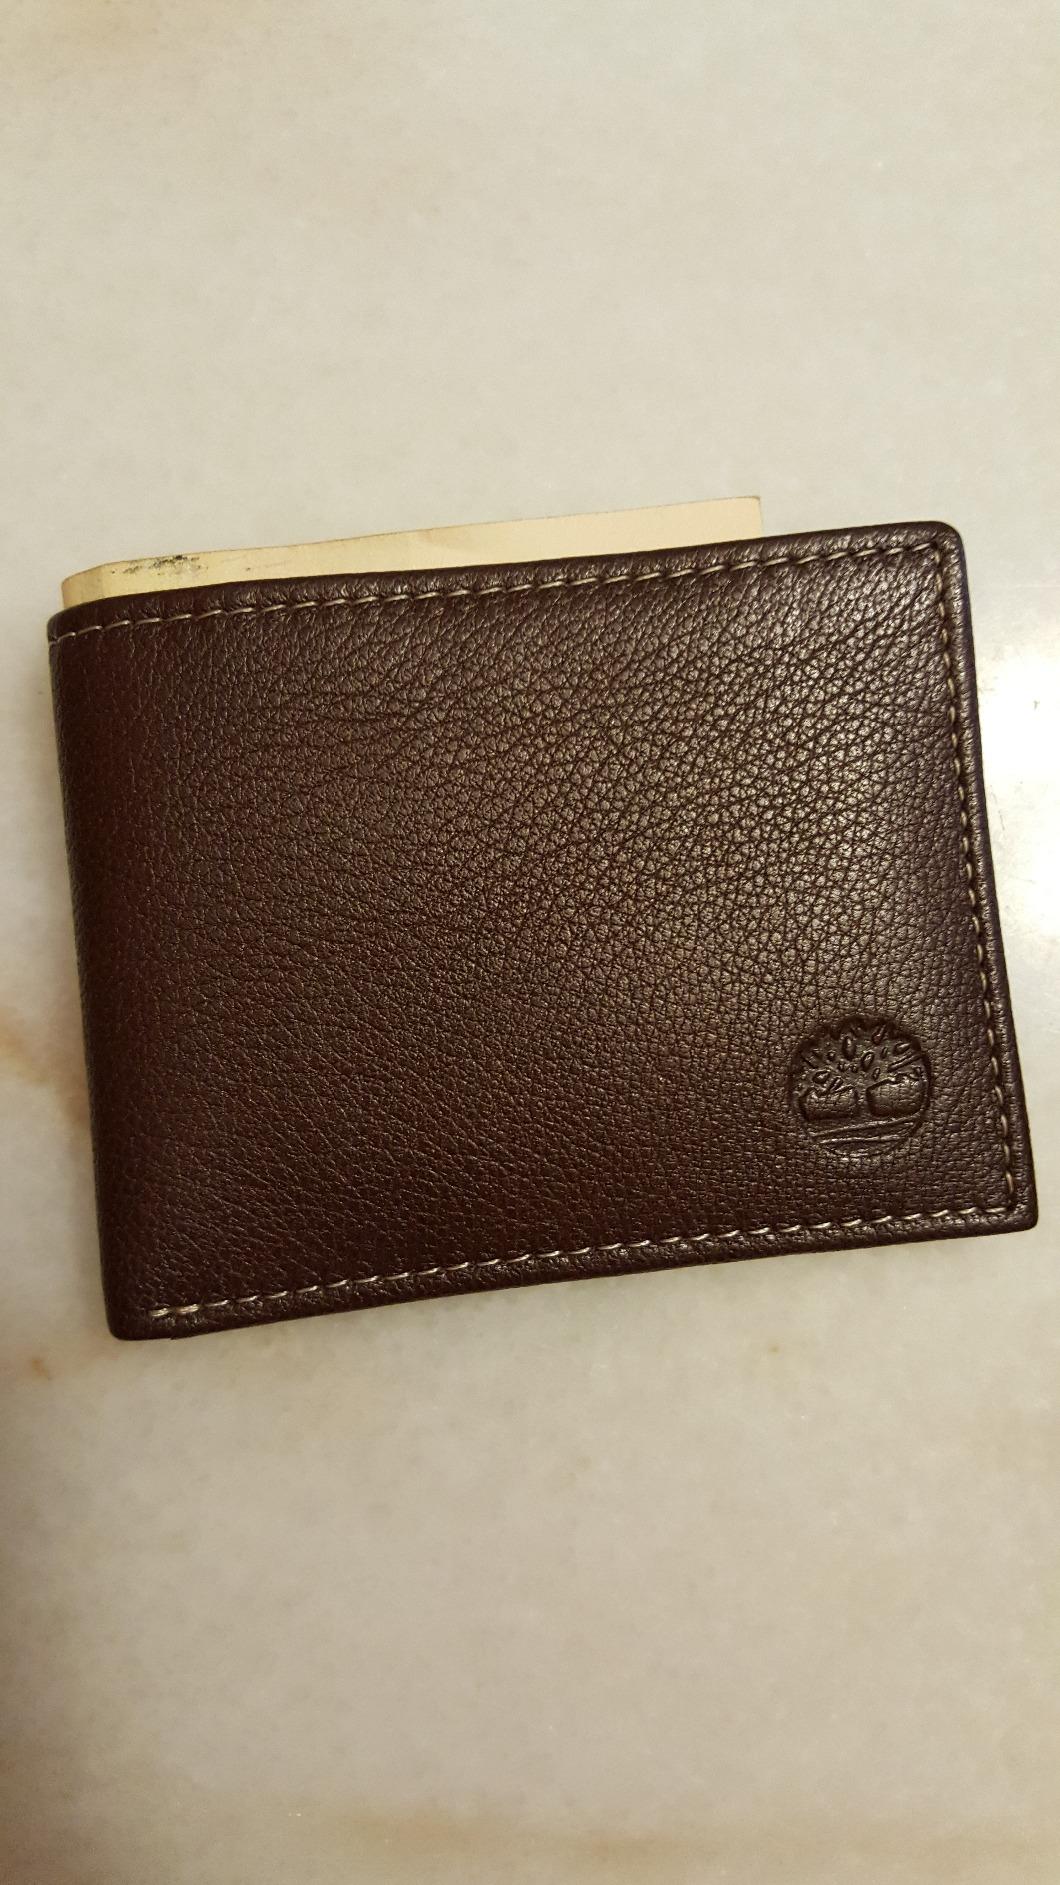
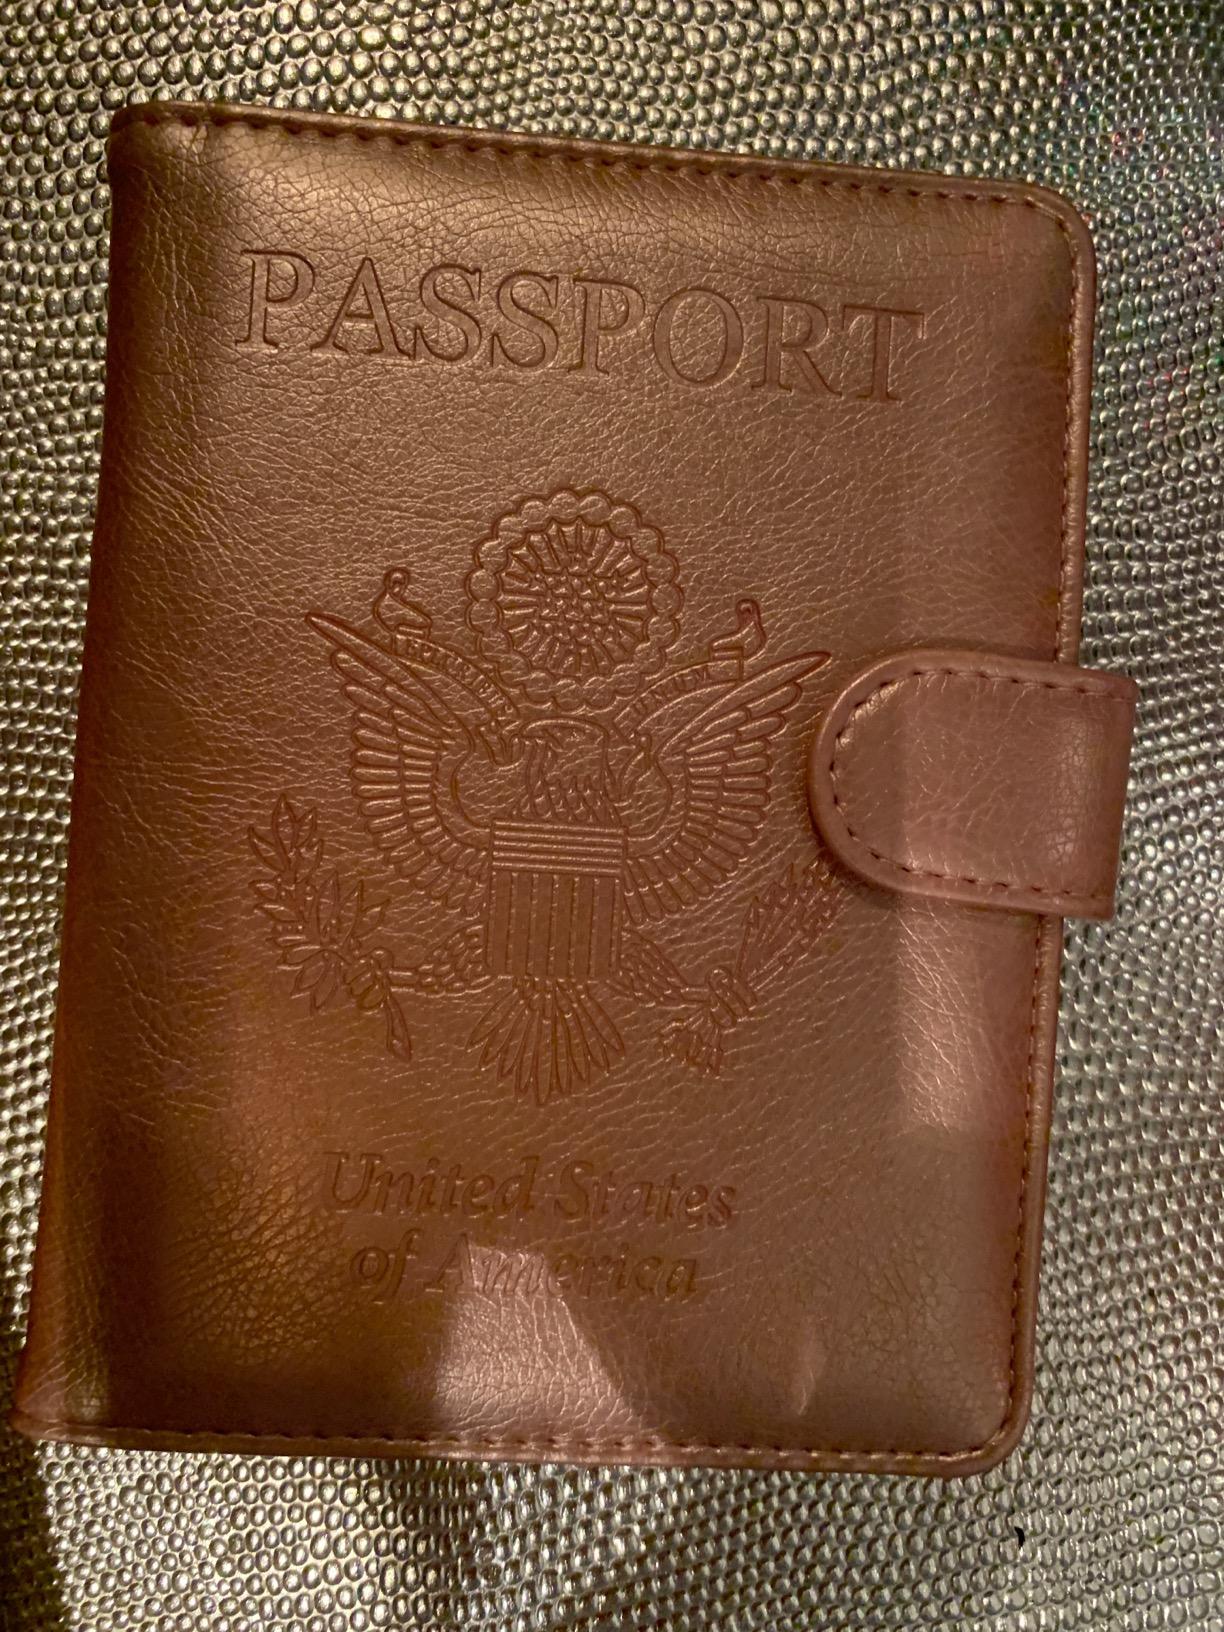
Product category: accessories_wallet
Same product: no